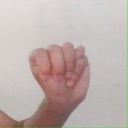
अक्षर: म